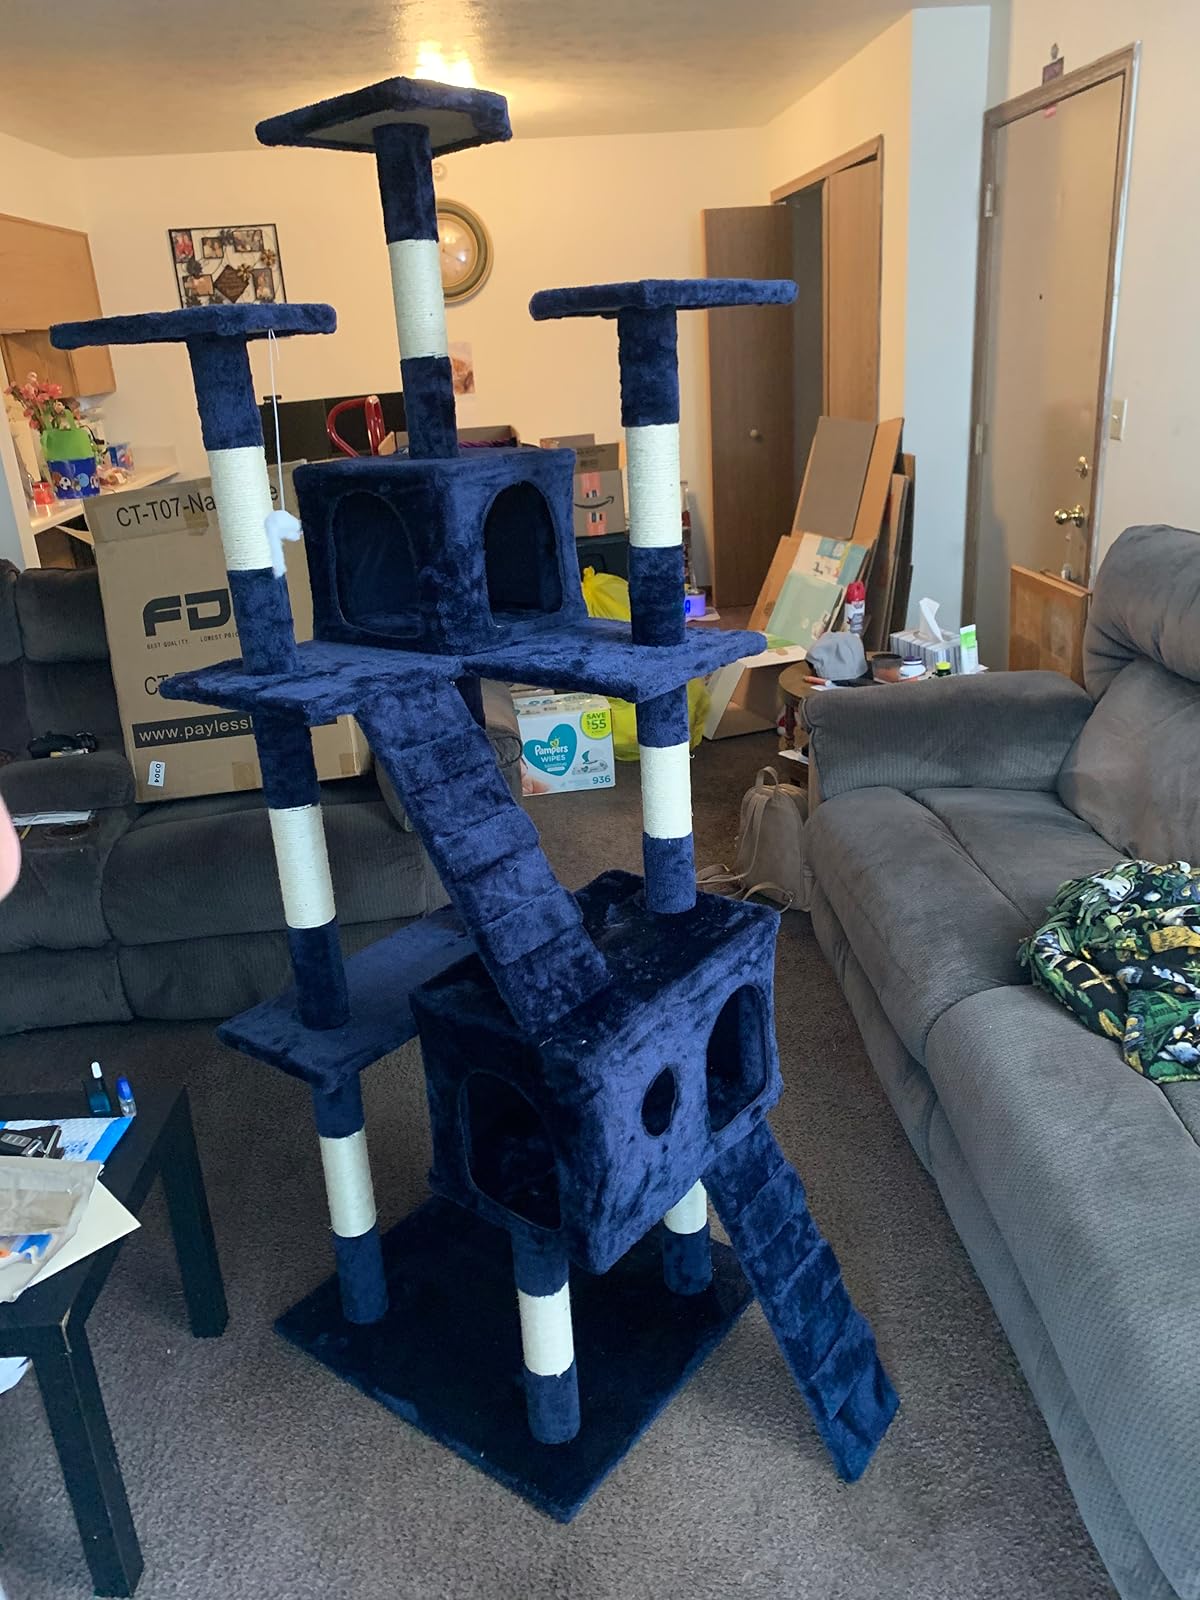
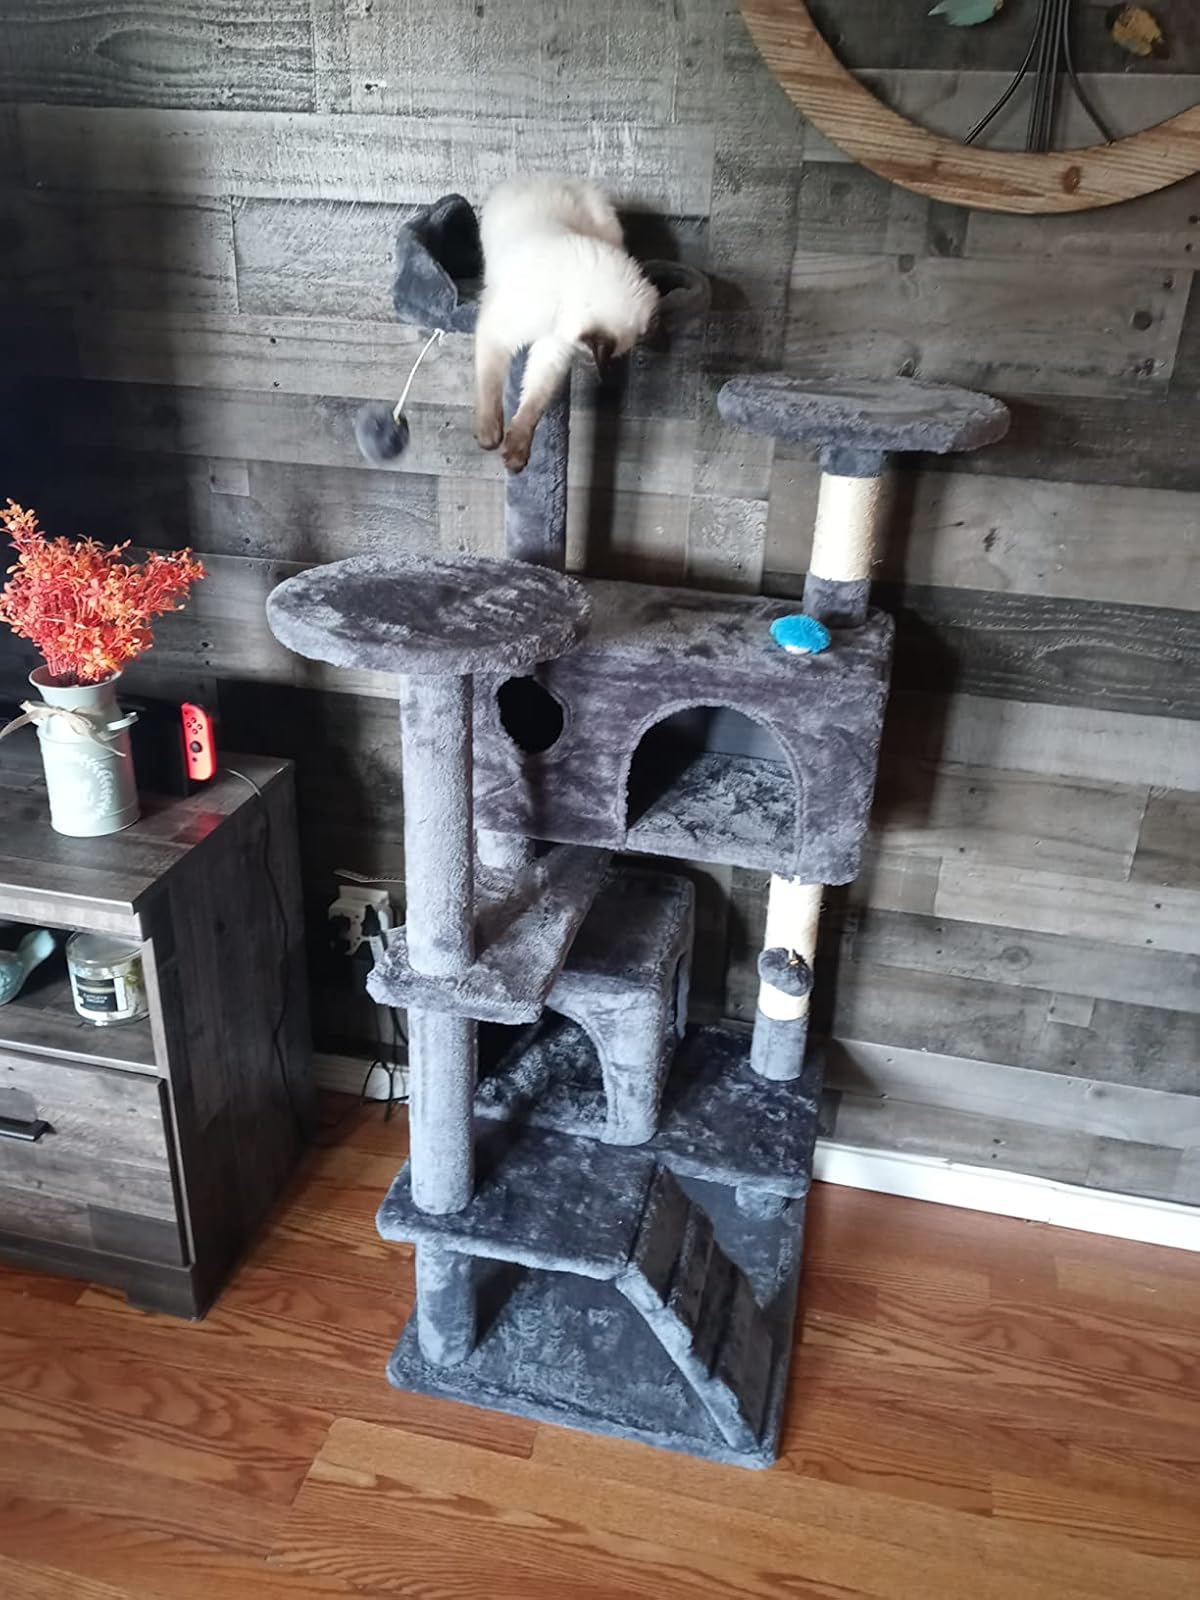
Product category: items_cat tree
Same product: no